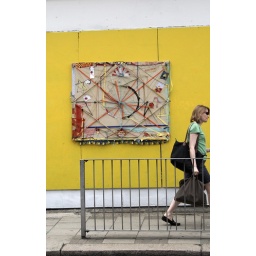
String picture in the window of an erstwhile hat shop in North Street Clapham